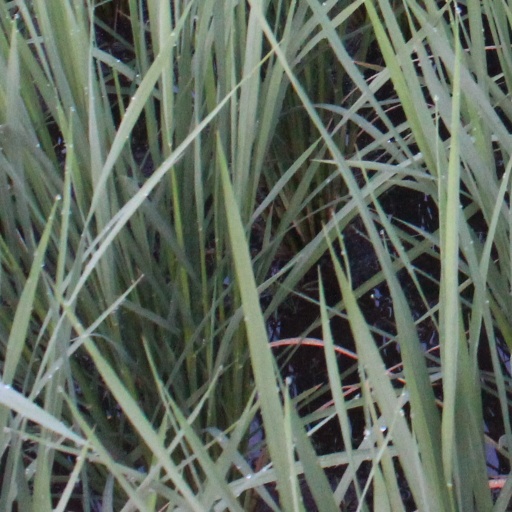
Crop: rice